Alberta Highway 3

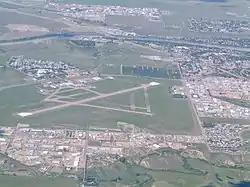
The Crowsnest Highway ends at the Trans-Canada Highway northeast of the Medicine Hat Airport.

A group of southern Albertans called the Crowsnest Highway 3 Association met annually in the 1970s with the intent of promoting the highway and advocating to the provincial government for improvements. The group included local officials and residents who advertised Highway 3 as a rival to the Trans-Canada Highway and a more scenic route between the prairies and the west coast. Their efforts proved worthwhile; to attract travellers who might better identify with a route that has only one name, Alberta officially renamed Highway 3 as "Crowsnest Highway 3" in 1977 with British Columbia following suit for their portion through to Hope. Members of the Association collaborated with the government on new highway shields, a sign that denotes the designated number of the highway. They began to appear in both provinces by the end of the decade. British Columbia had its own shield and in Alberta two versions of the shield were initially erected; a white number 3 on a crow background within the shield, and a more standard Alberta highway shield with the usual black number on a white background, but with a crow perched on top peering down at the number. The first variant prevailed and remains unchanged through the 2010s. Long-term planning for a Highway 3 expressway was on-going near the end of the decade, with minor changes to the two-lane route near the BC border in the late 1970s.